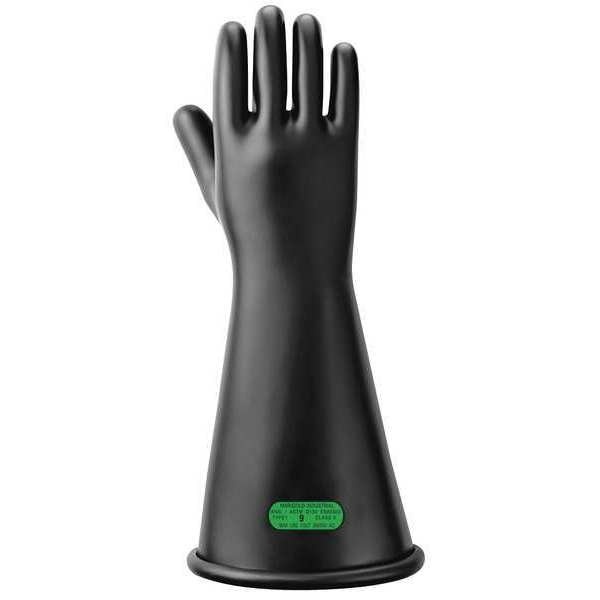
Electrical Gloves, Size 9, Class 3, 16"L, PR
Electrical Insulating Gloves, Standards ASTM D120, Brand and Series ActivArmr(R) Electrical Protection Class 3 - RIG316B, Cuff Style Straight, Cuff-End Color Black, Electrical Insulating Glove Color Black, Electrical Insulating Type Type I, Glove Hand Style Left and Right, Glove Length 16 in, Glove Materials Rubber, Glove Size 9, Max. Use Voltage 26,500V AC / 39,750V DC, Max. Use Voltage (AC) 26,500V AC, Max. Use Voltage (DC) 39,750V DC, Proof Test Voltage (AC) 30,000V AC graingerSKU: null, mscSKU: null, zoro_no: G6211838, mongo_id: 65bbe6243aaddbd5a900e7a1
Brand: Ansell
Category: Business & Industrial > Work Safety Protective Gear > Safety Gloves > Electrical-Resistant Safety Gloves